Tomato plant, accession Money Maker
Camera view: tilt-top (135 deg); turntable rotation: 60 degrees
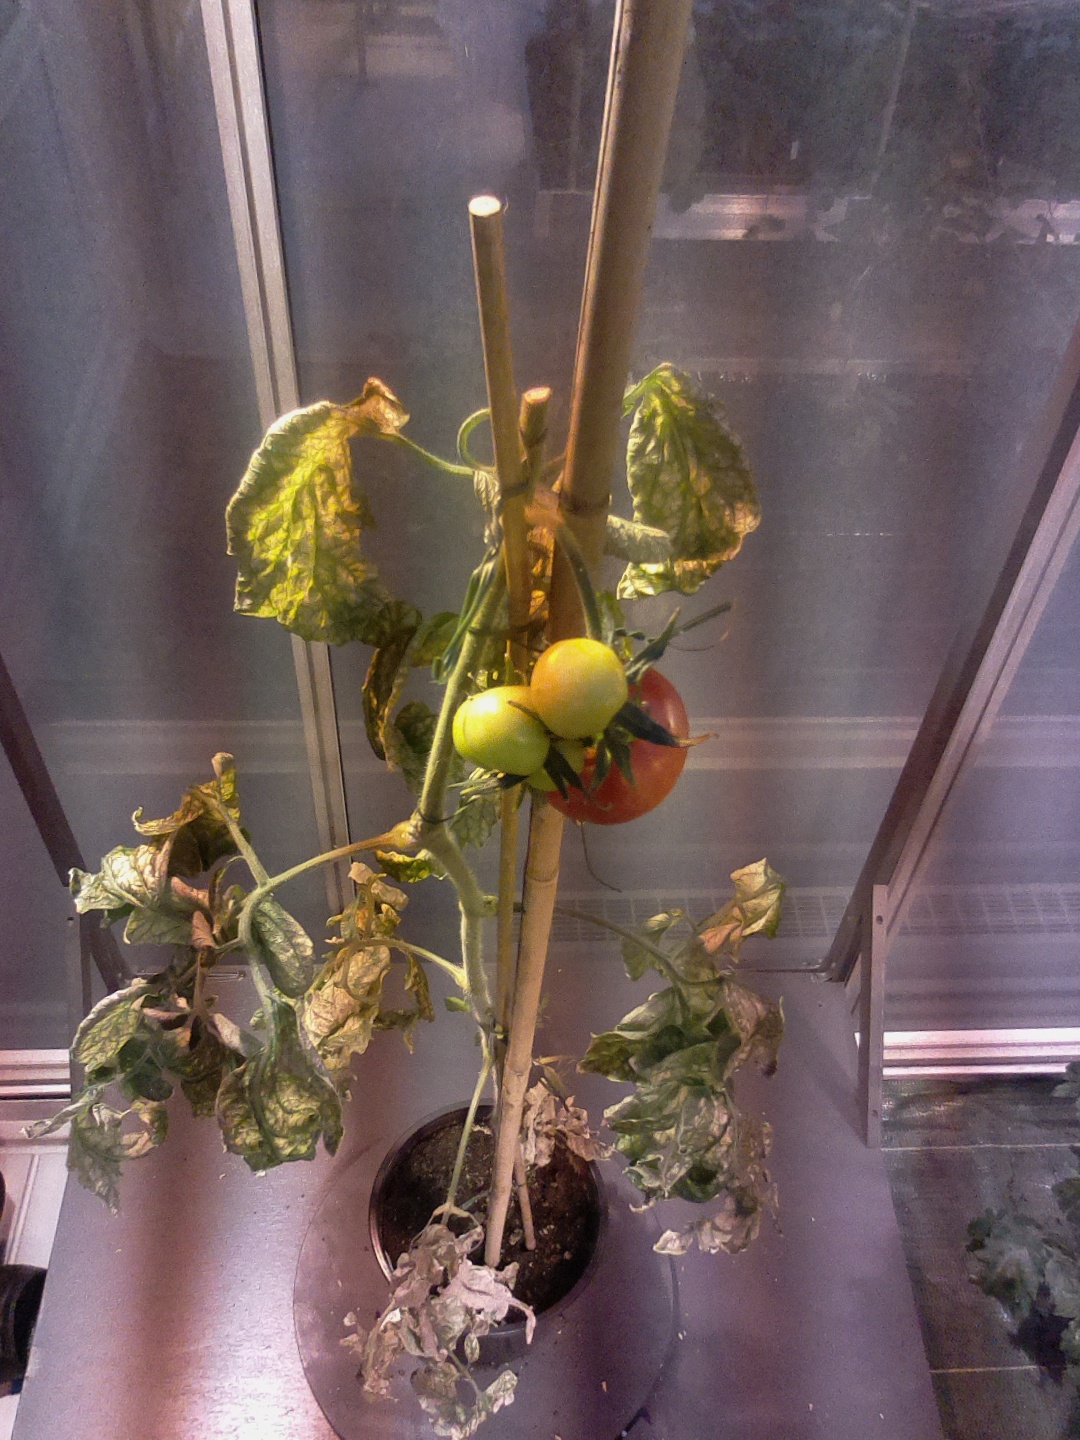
BBCH growth stage 81: 10%-20% of fruits show typical fully ripe color